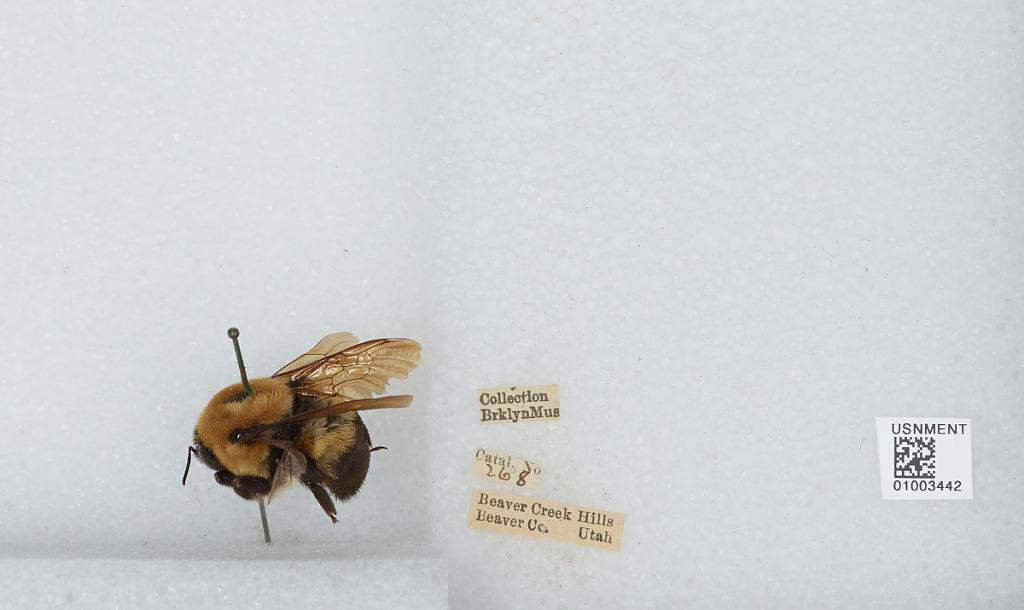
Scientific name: Bombus (Separatobombus) griseocollis (De Geer)
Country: United States
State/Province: Utah
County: Beaver
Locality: Beaver Creek Hills
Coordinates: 38.2689, -112.552